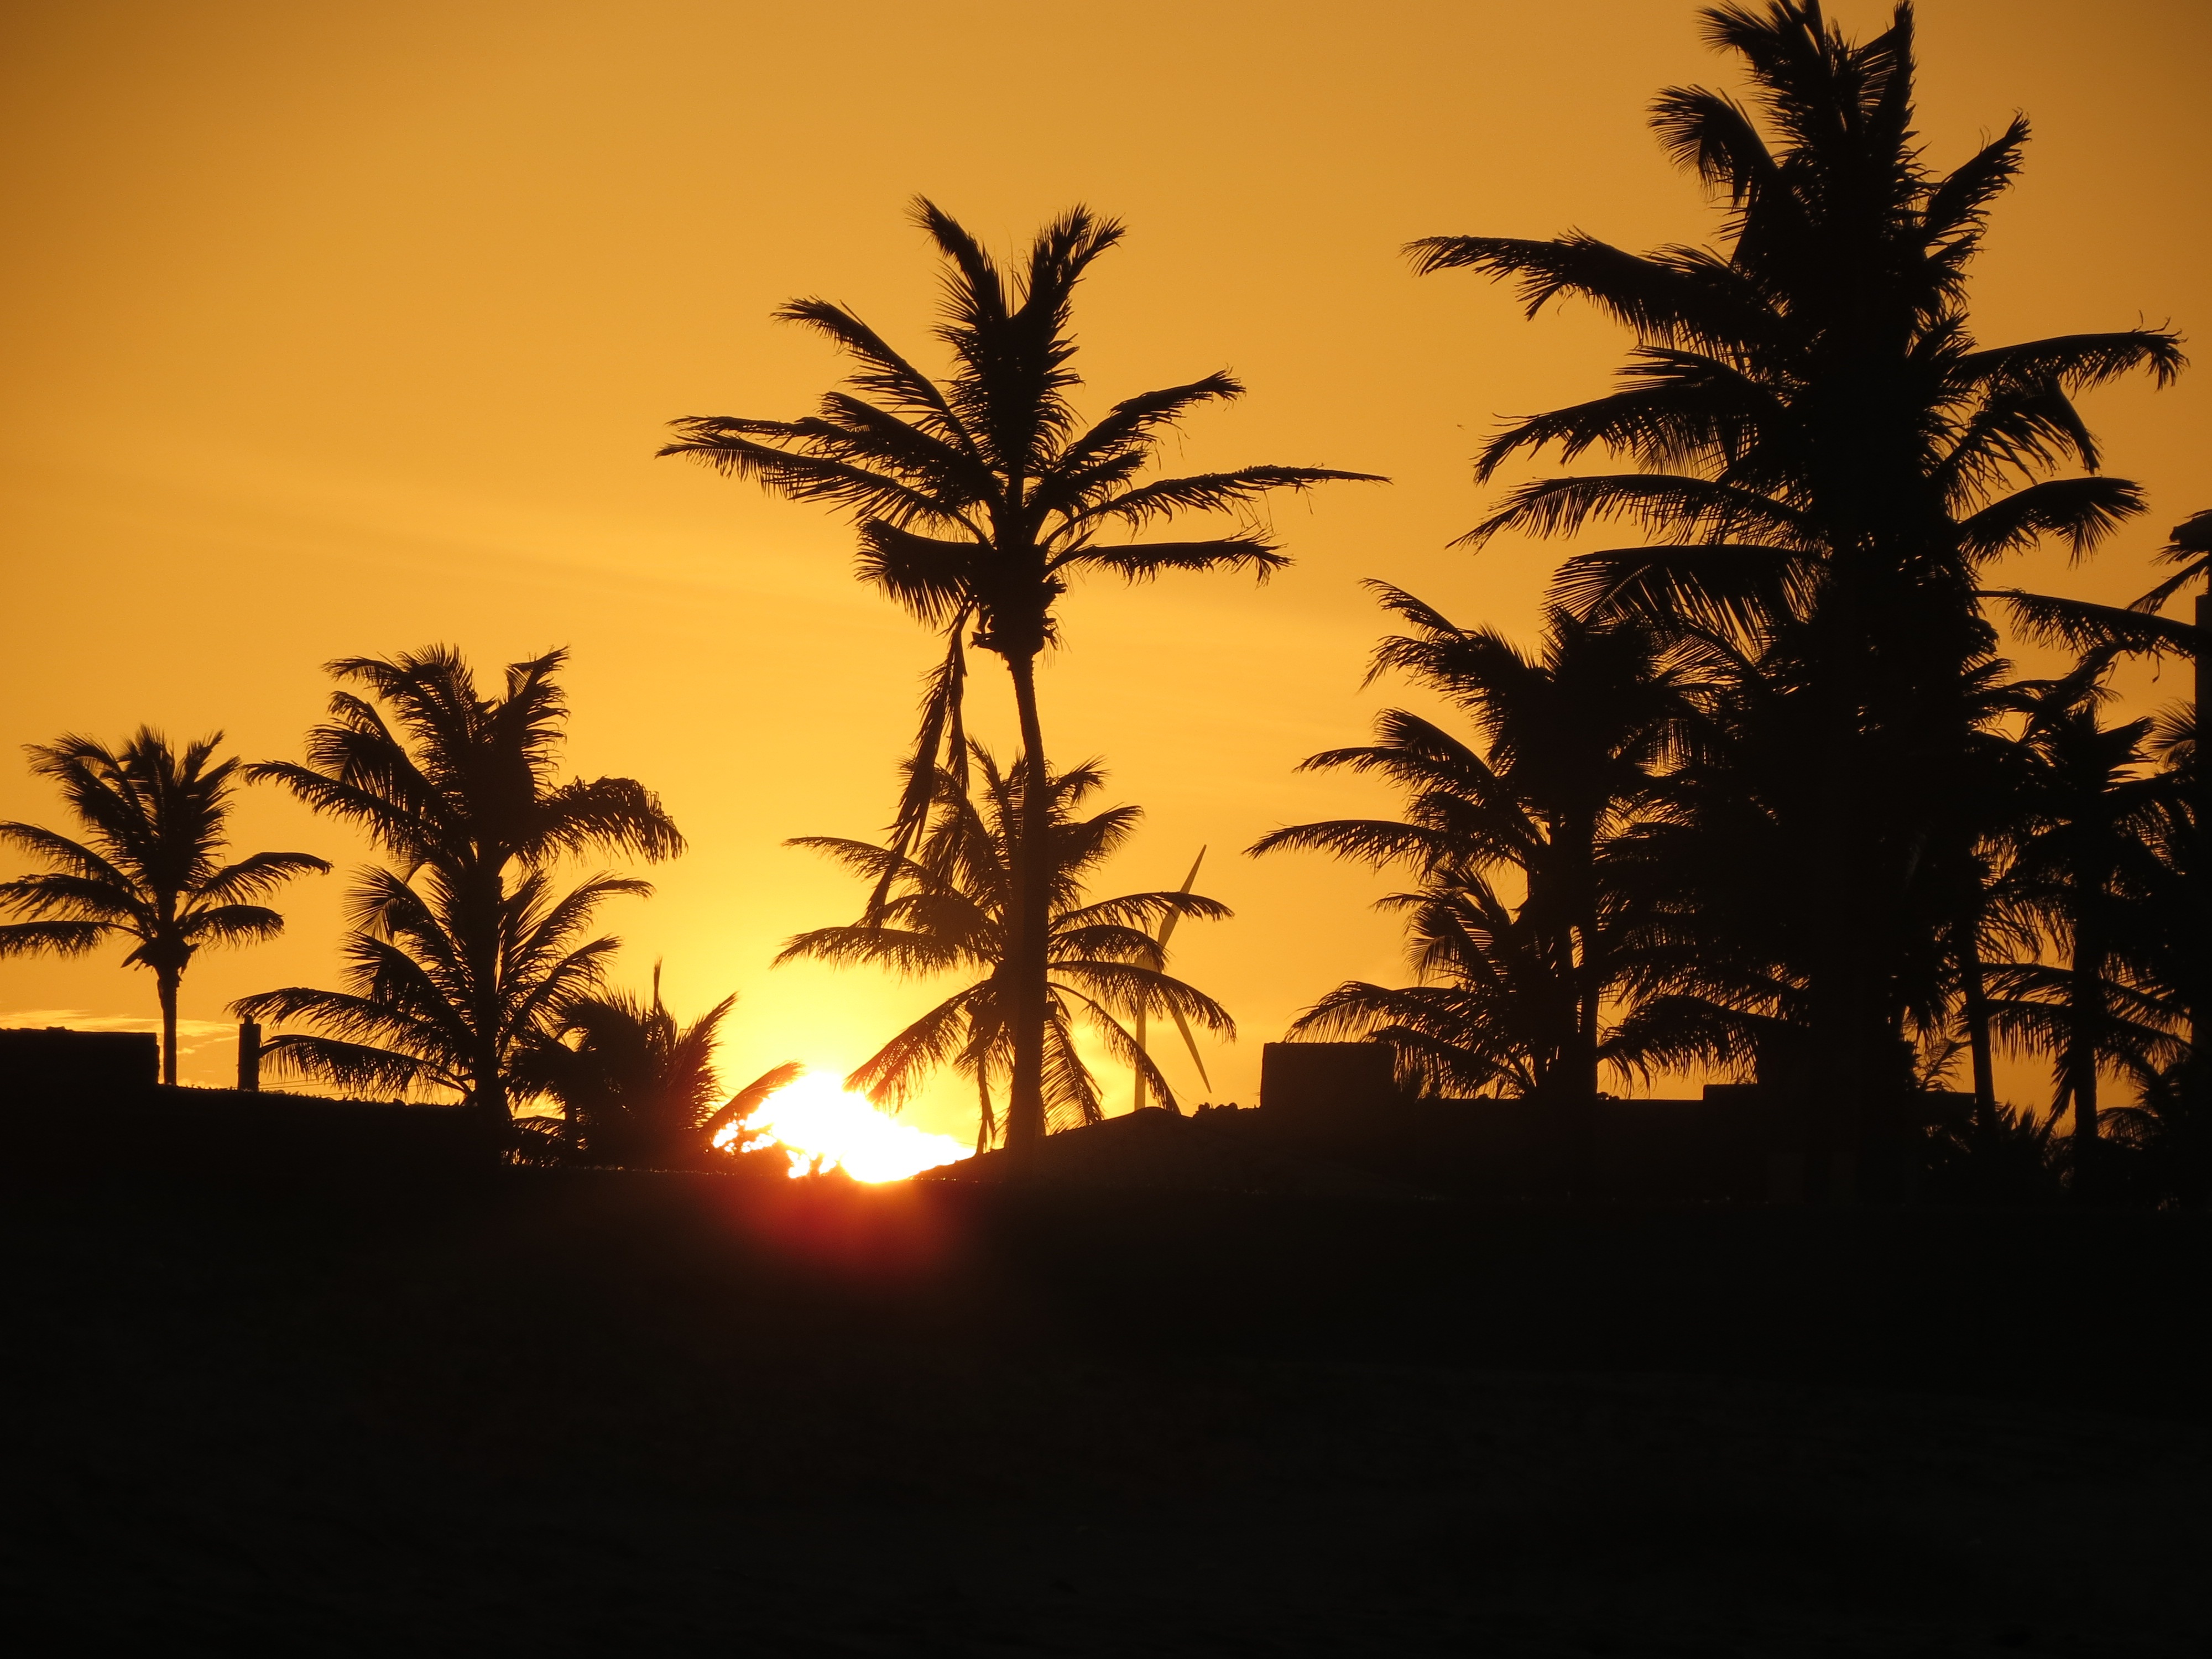
tree, branch, silhouette, plant, sunrise, sunset, night, sunlight, morning, leaf, dawn, dusk, evening, afternoon, palm trees, coconut trees, woody plant, arecales, palm family